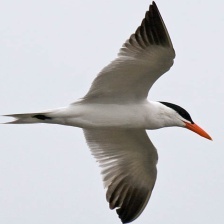
Species: CASPIAN TERN
Scientific name: HYDROPROGNE CASPIA